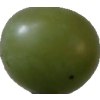
Label: grape